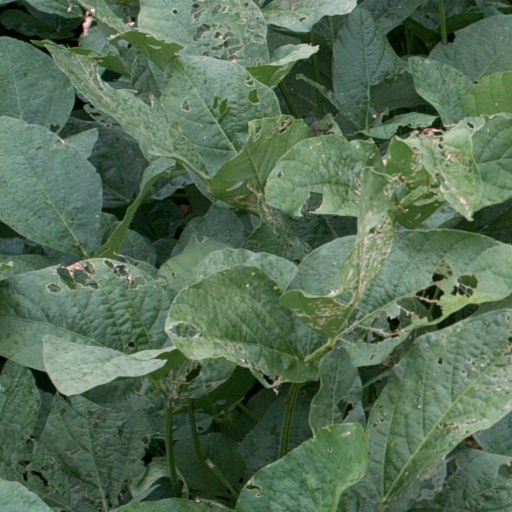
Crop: soybean